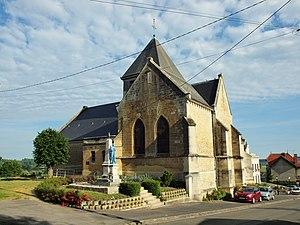
Vandy (Ardennes, France)